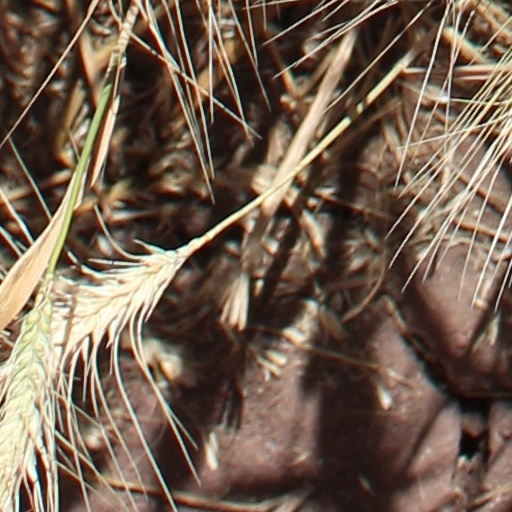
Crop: wheat